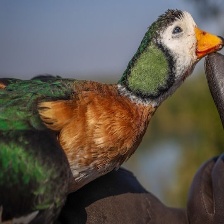
Species: AFRICAN PYGMY GOOSE
Scientific name: NETTAPUS AURITUS
ImageNet parent category: goose